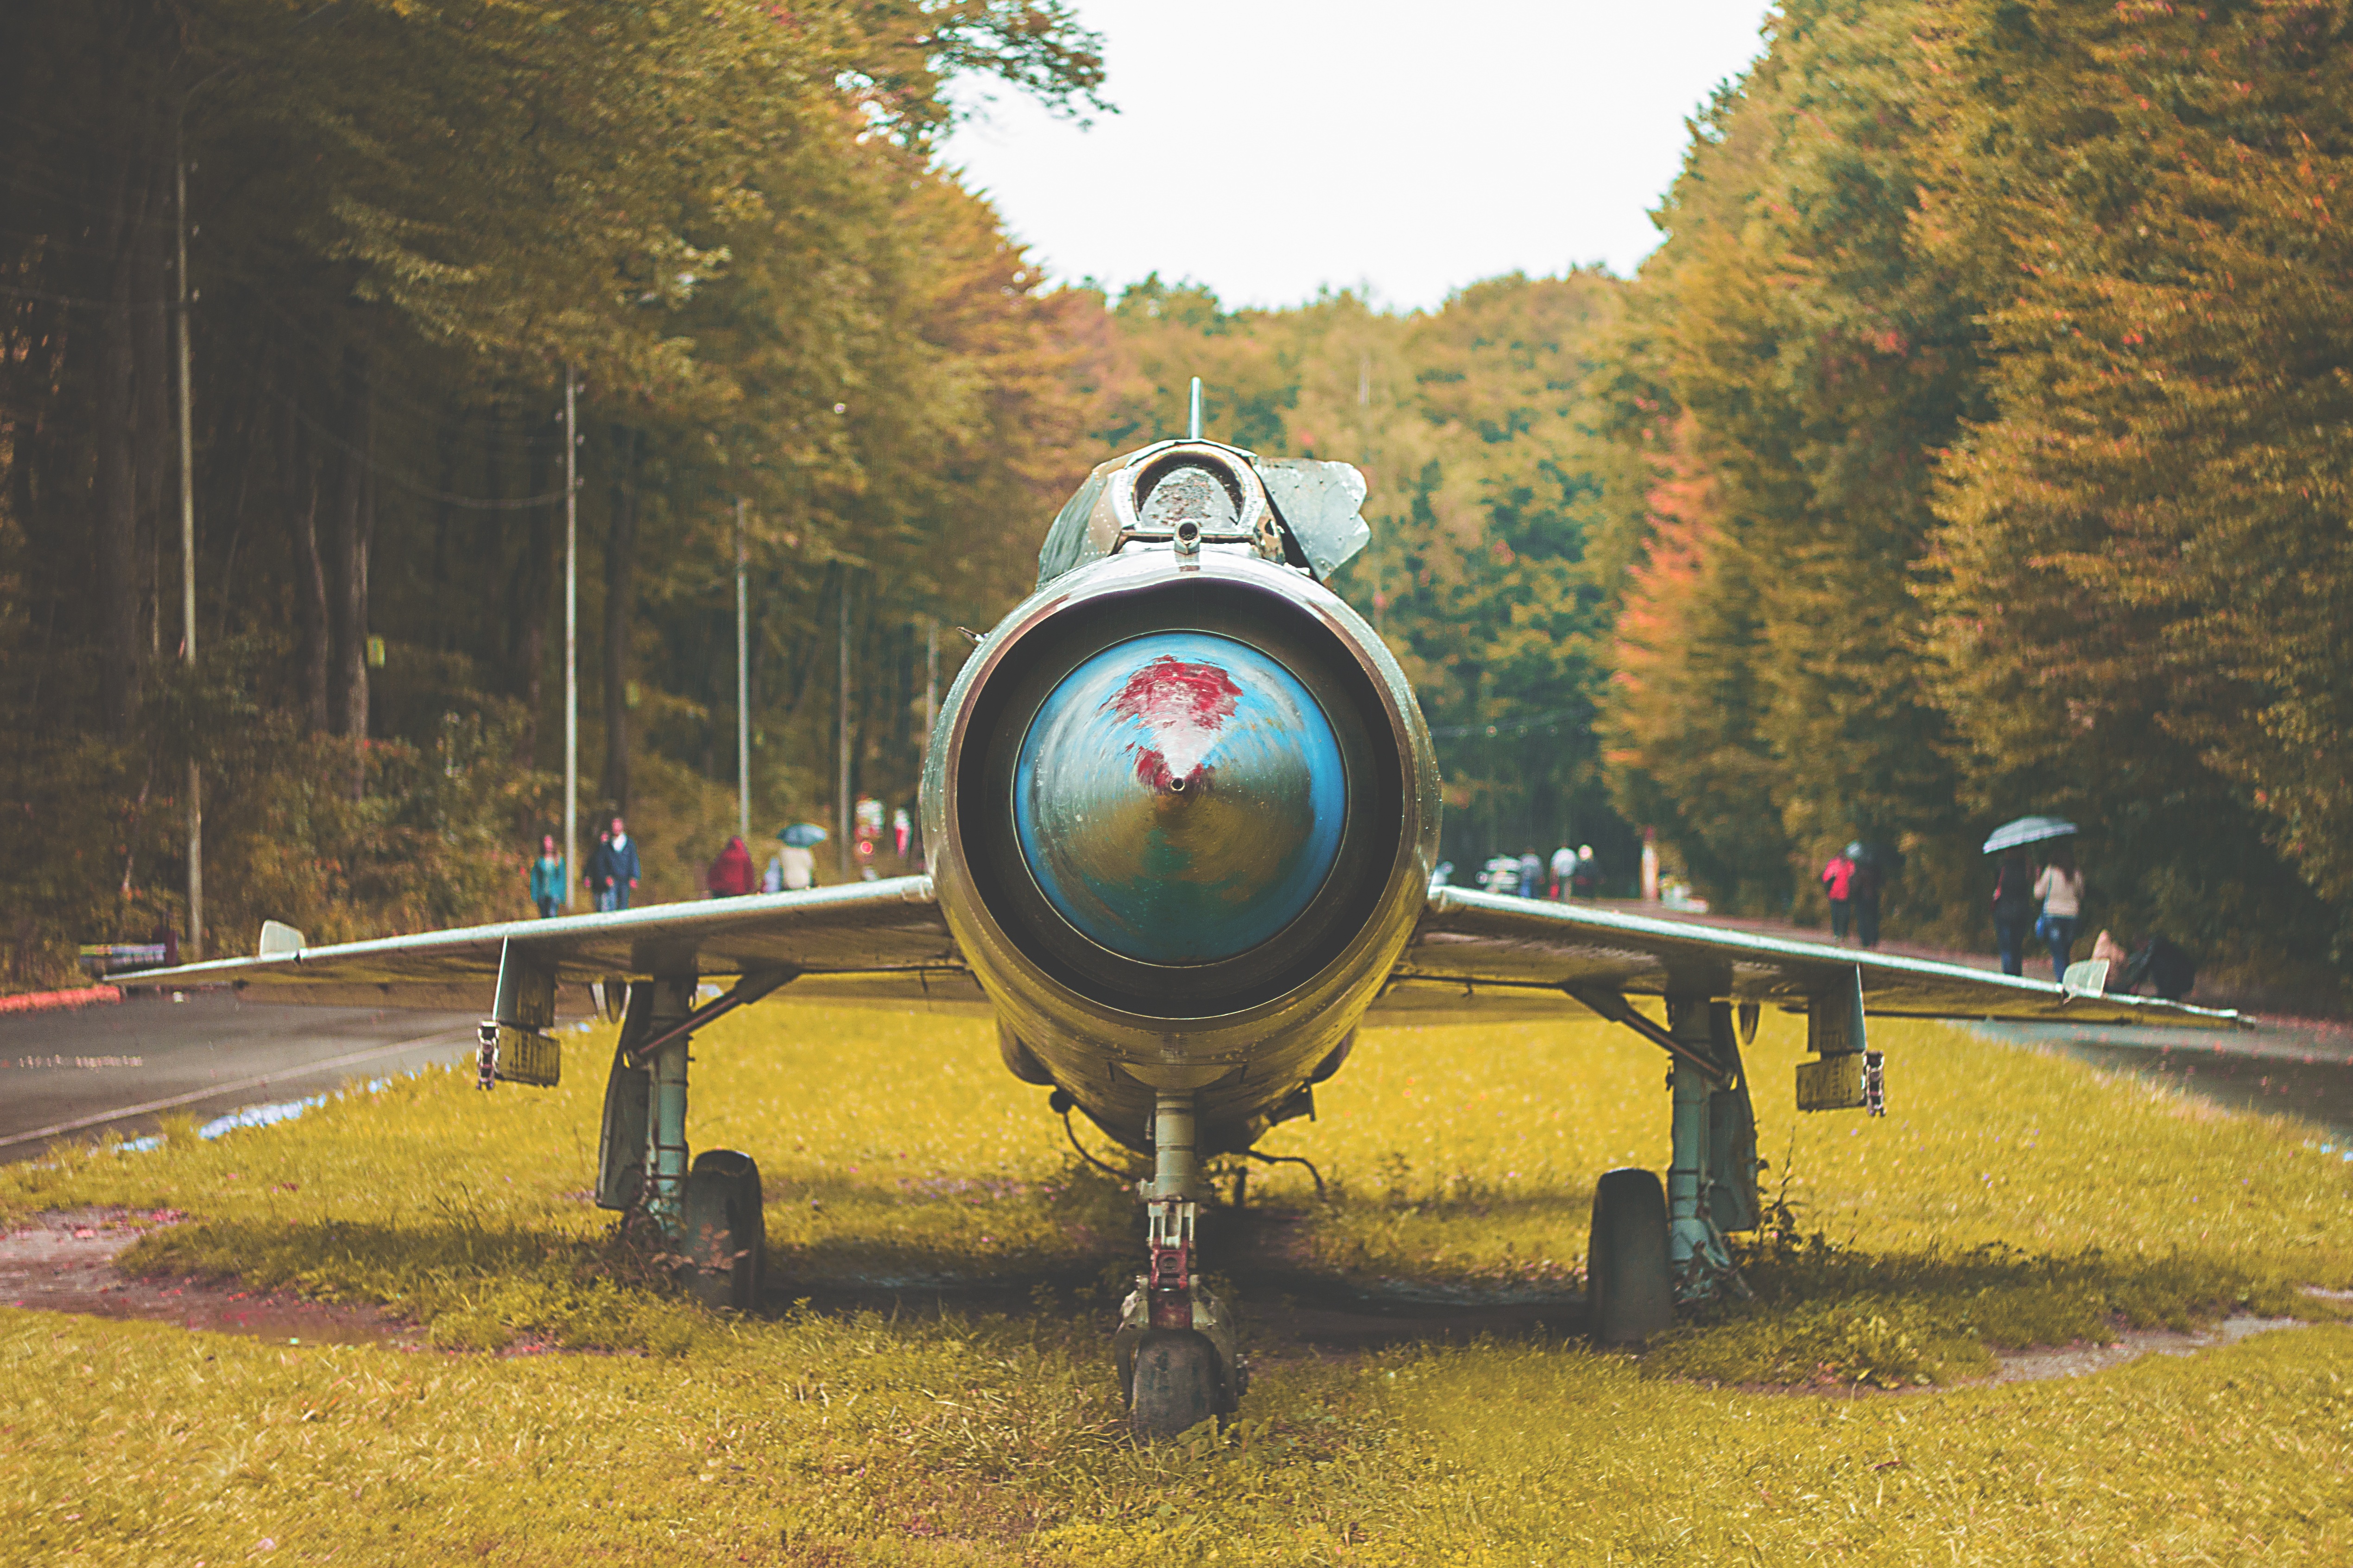
nature, sky, rain, alley, city, photo, airplane, plane, aircraft, vehicle, aviation, flight, autumn, park, trees, yellow leaves, golden autumn, in the park, air force, fighter aircraft, military aircraft, atmosphere of earth